Pocket Maar (1956 film)

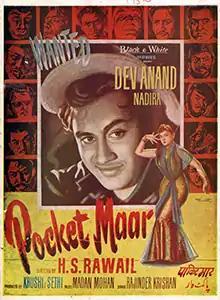
Poster

Pocket Maar is a 1956 Indian Hindi-language crime film. Produced by Prem Sethi and directed by Harnam Singh Rawail the film stars Dev Anand, Geeta Bali and Nadira. The film's music is given by Madan Mohan. The film was remade in Tamil as "Thirudathe", in Kannada as "Manassakshi" and in Telugu as "Marina Manishi".